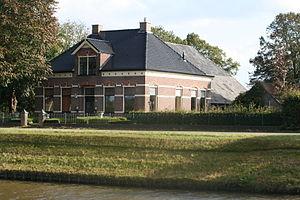
Stieltjeskanaal est un village situé dans la commune néerlandaise de Coevorden, dans la province de Drenthe. Le 1ᵉʳ décembre 2007, le village comptait 184 habitants.